Collegiate club sports in the United States

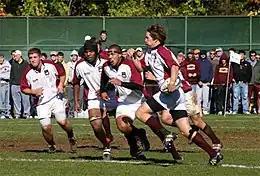
A Boston College rugby home match

Collegiate club sports in the United States are any sports offered at a university or college in the United States that compete competitively with other universities, or colleges, but are not regulated by the National Collegiate Athletic Association (NCAA) or National Association of Intercollegiate Athletics (NAIA), and do not have varsity status. Collegiate club sports can exist at schools that do have teams that are part of the NCAA or NAIA. Many times, club sports are student-run and receive little financial aid from the school. An estimated 2 million student athletes compete in club sports.